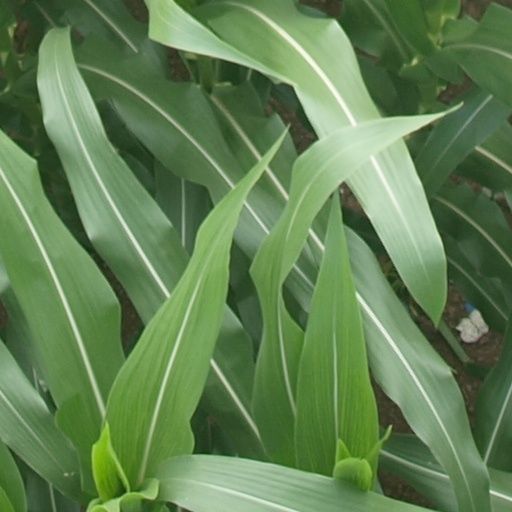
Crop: maize; corn